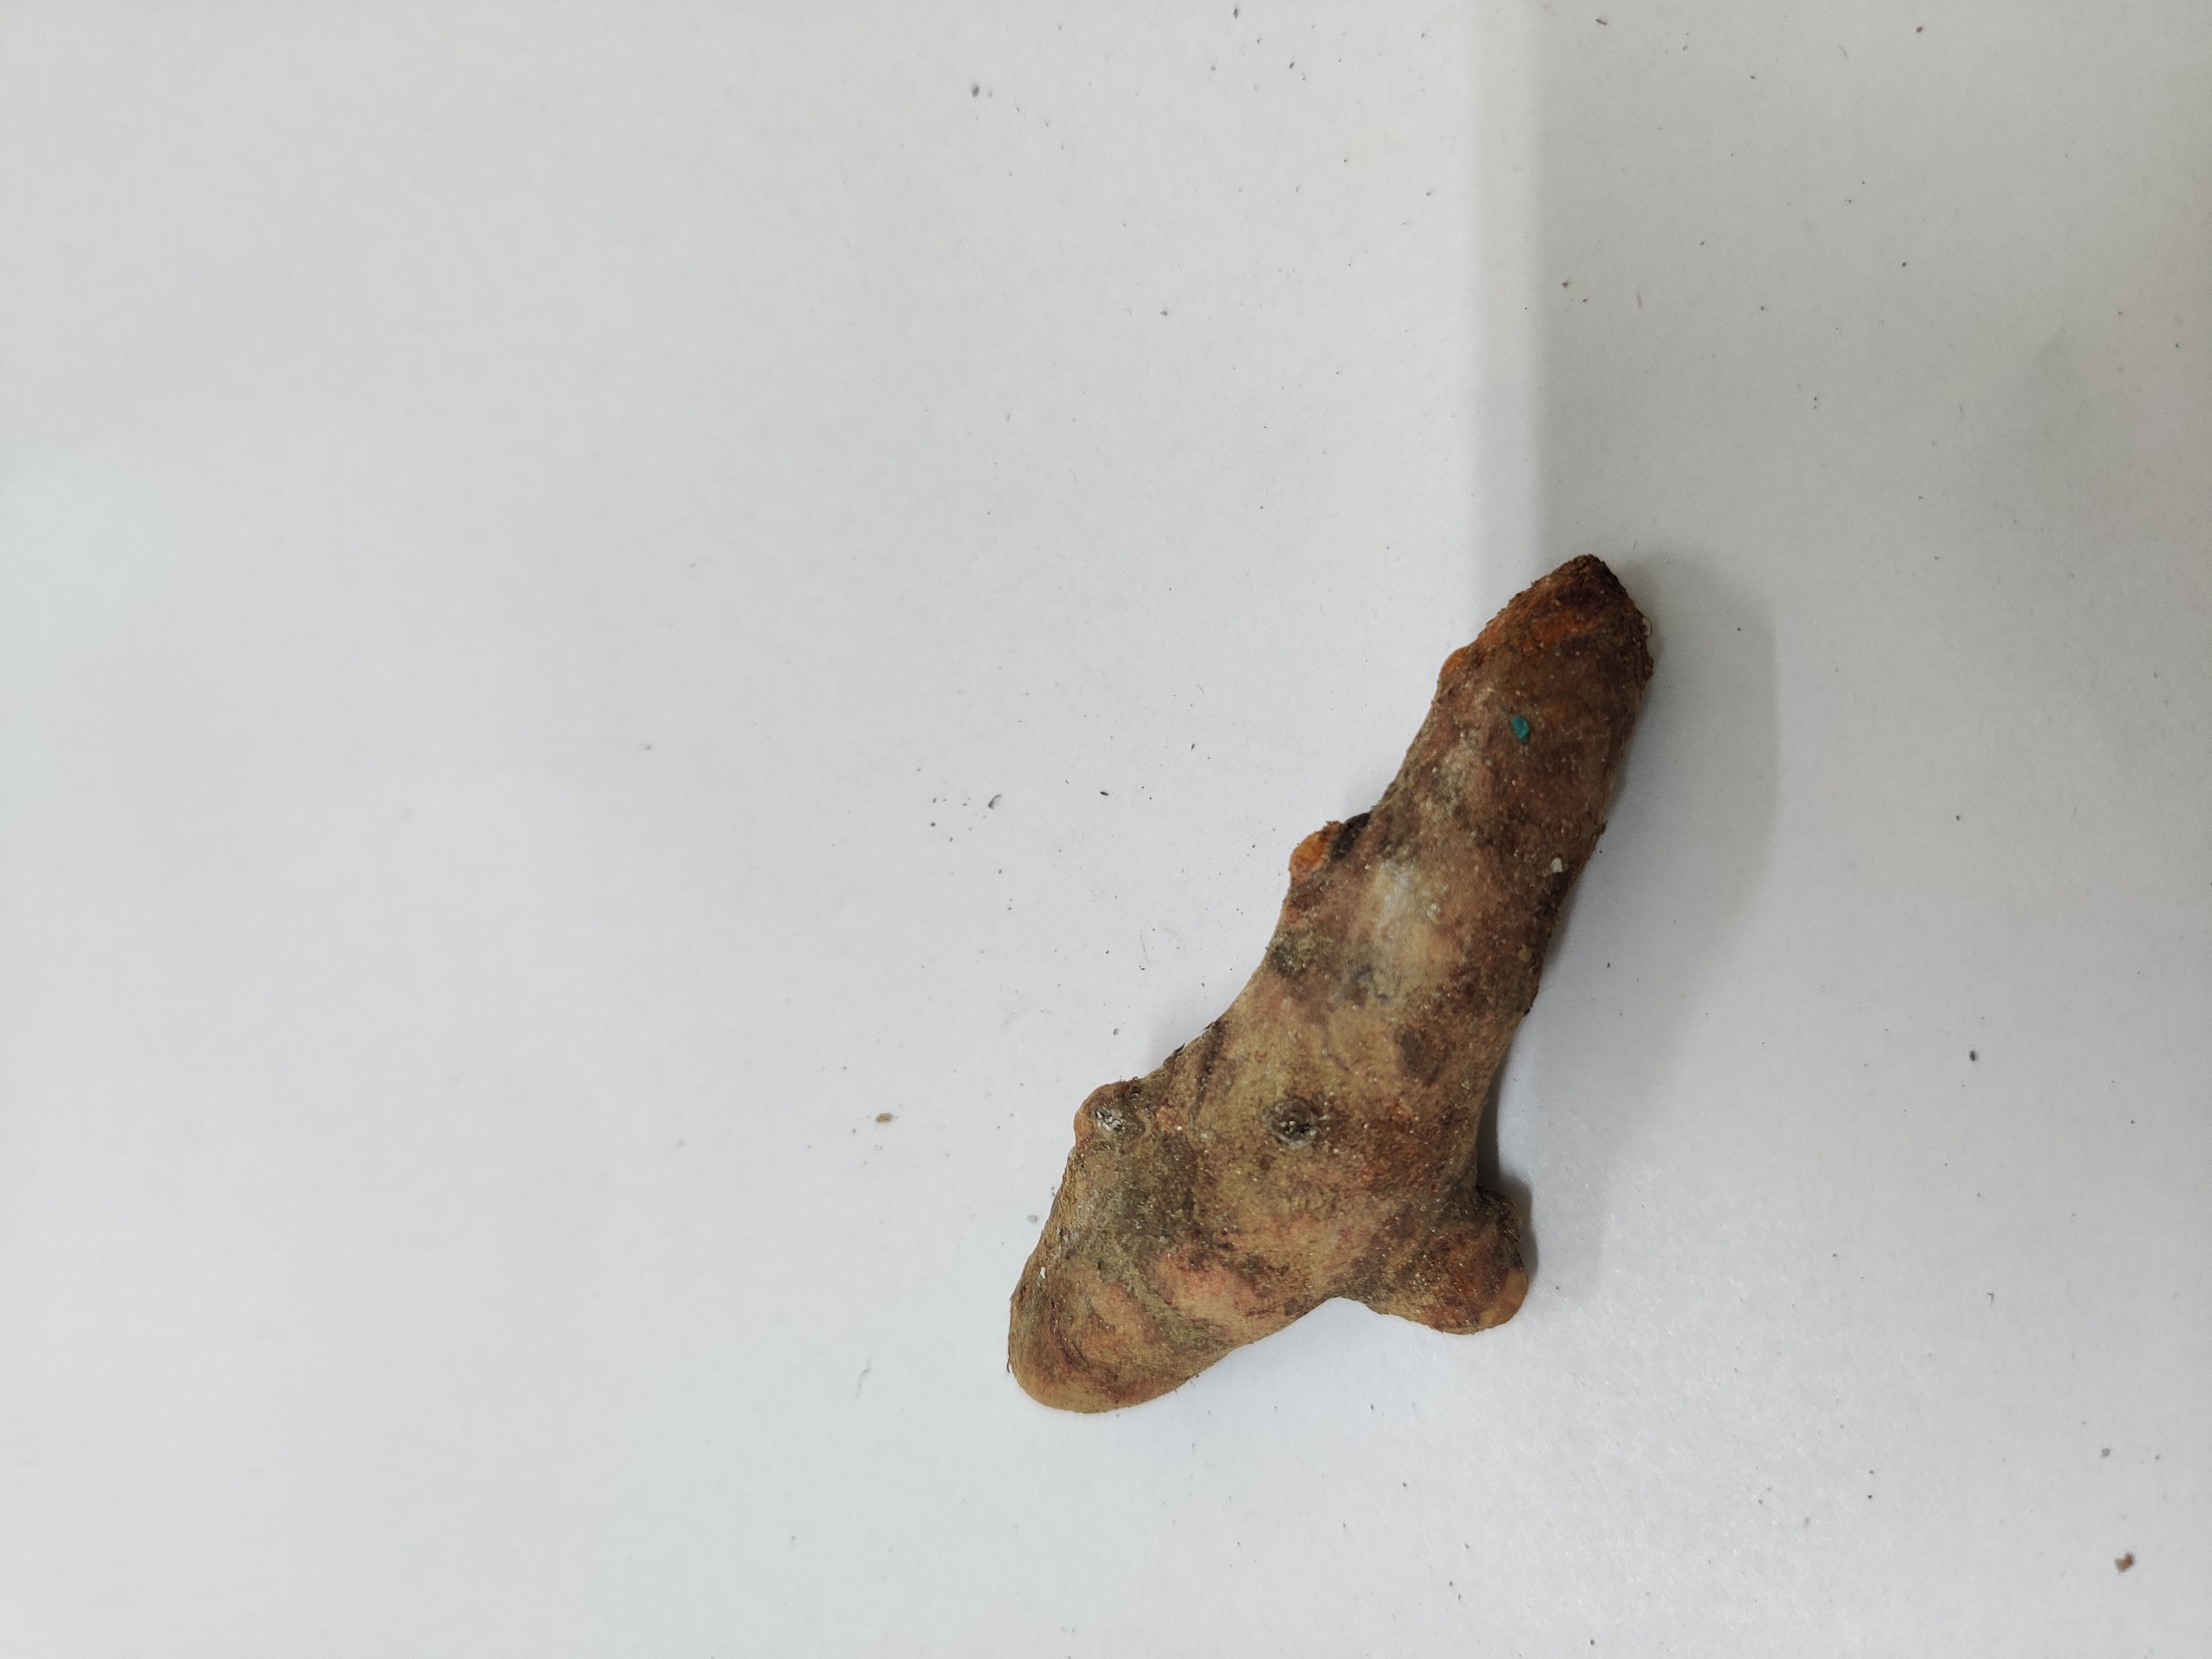
Crop: Turmeric
Condition: Severely Damaged